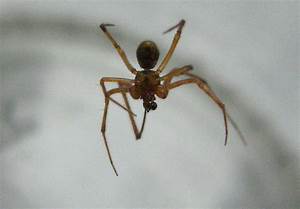
Label: spider